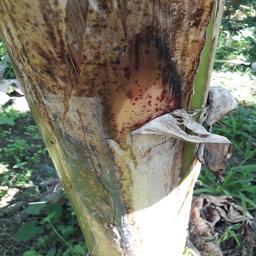
Label: PSEUDOSTEM WEEVIL